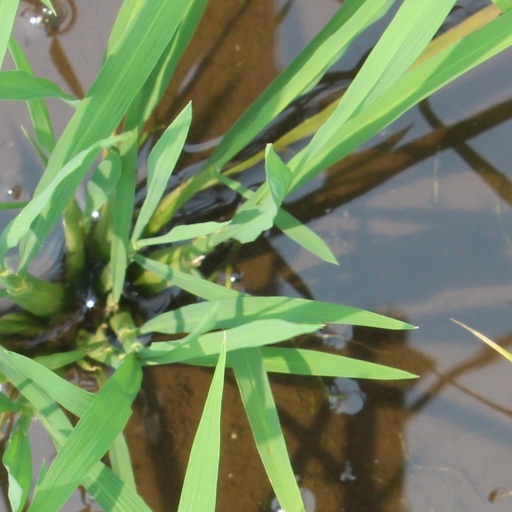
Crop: rice